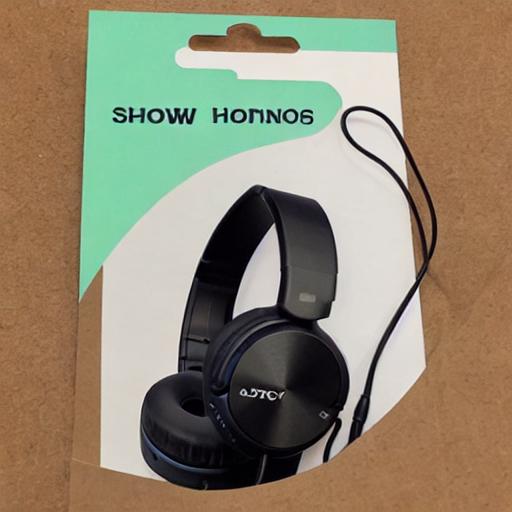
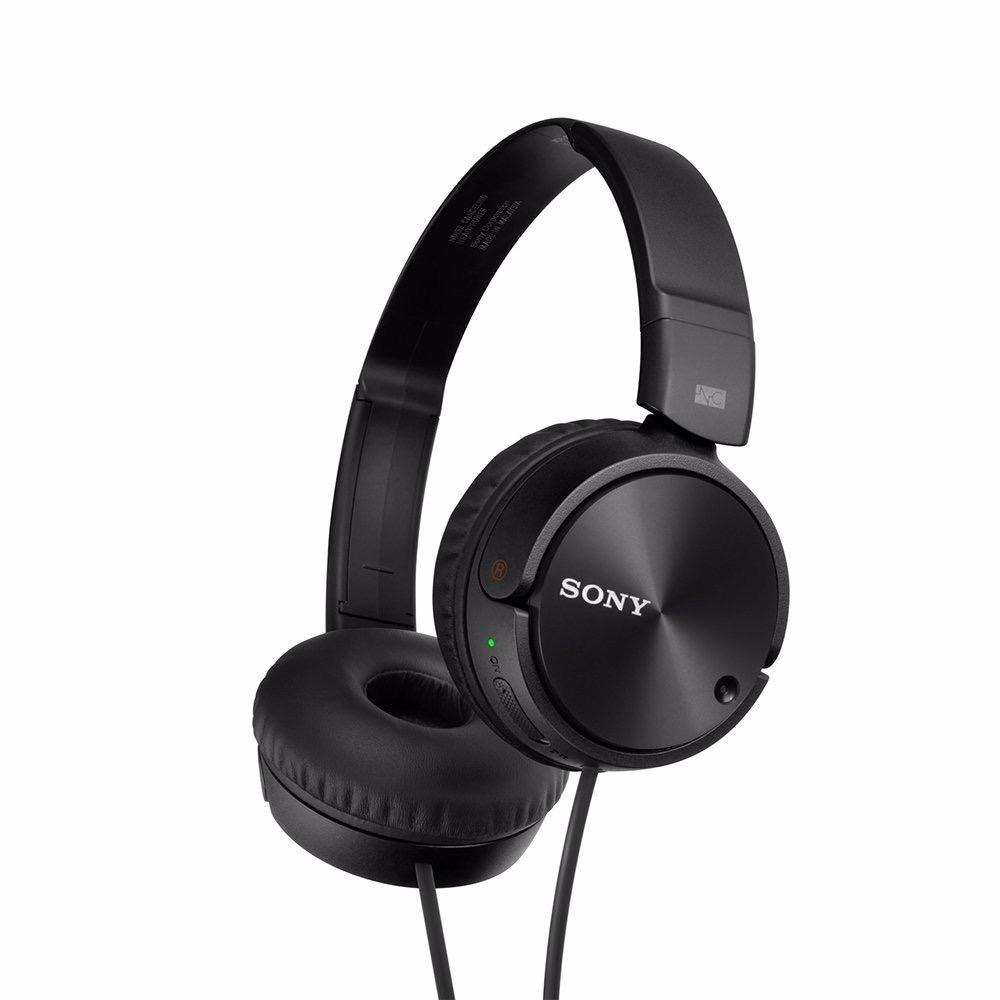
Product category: headphones
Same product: no